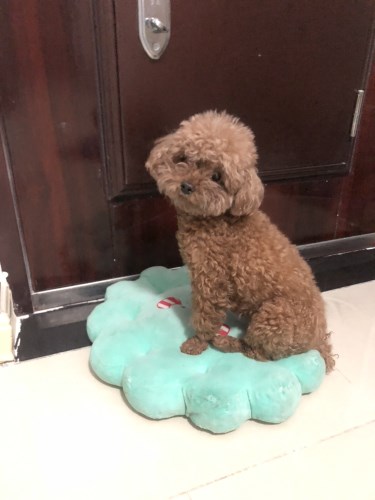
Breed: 7449-n000128-teddy